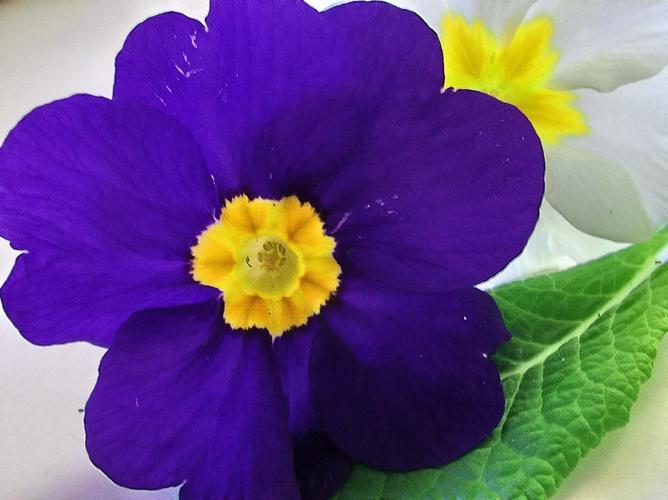
Label: primula